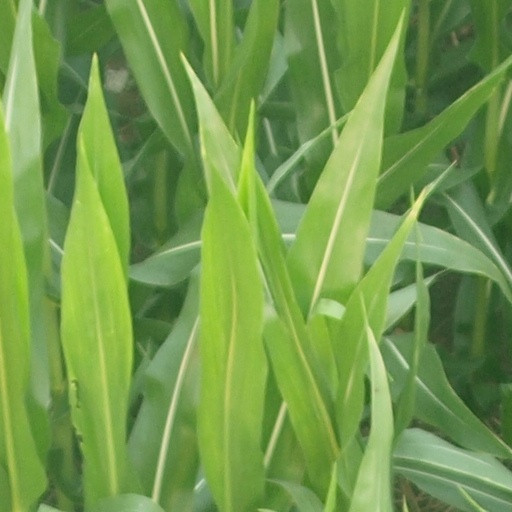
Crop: maize; corn